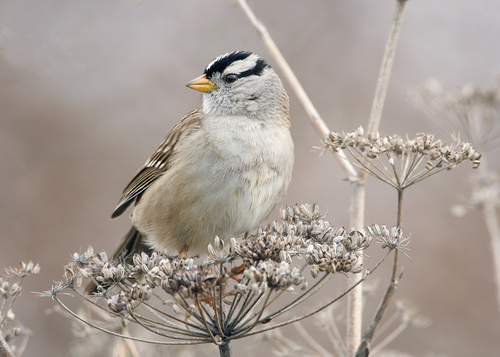
a round bird with black stripes on its head that is white in color with brown wings.
a medium sized bird with a small bill and a white bellybird has brown body feathers, white breast feather, and yellow beaka medium sized bird with a small bill, and a grey belly
this is a grey bird with brown stripes on the wingbars and black stripes on the crown.
this bird has a white breast , grey and white belly, tan colored flank, and white wing bars.
this bird is white with brown and has a very short beak.
this bird has wings that are brown and has a white belly
this bird is white, brown, and black in color, and has a yellow beak.
this particular bird has a belly that is gray and white
Species: White Crowned Sparrow